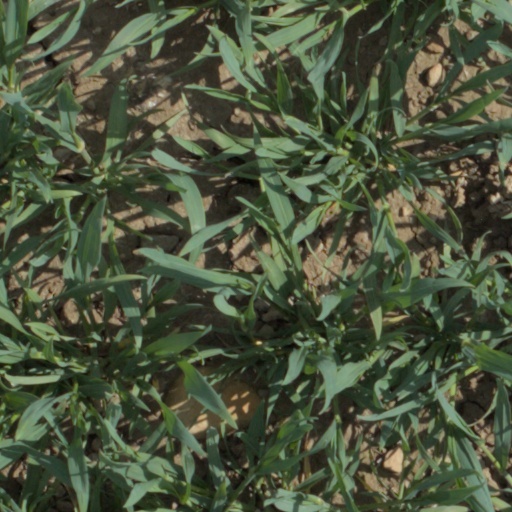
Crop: wheat